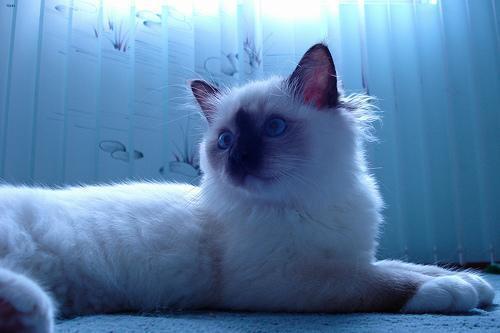
Birman